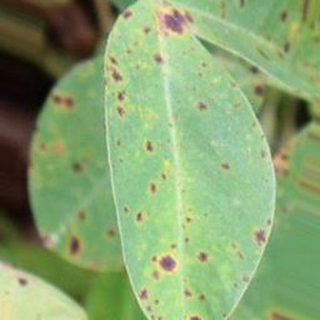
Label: groundnut_late_leaf_spot